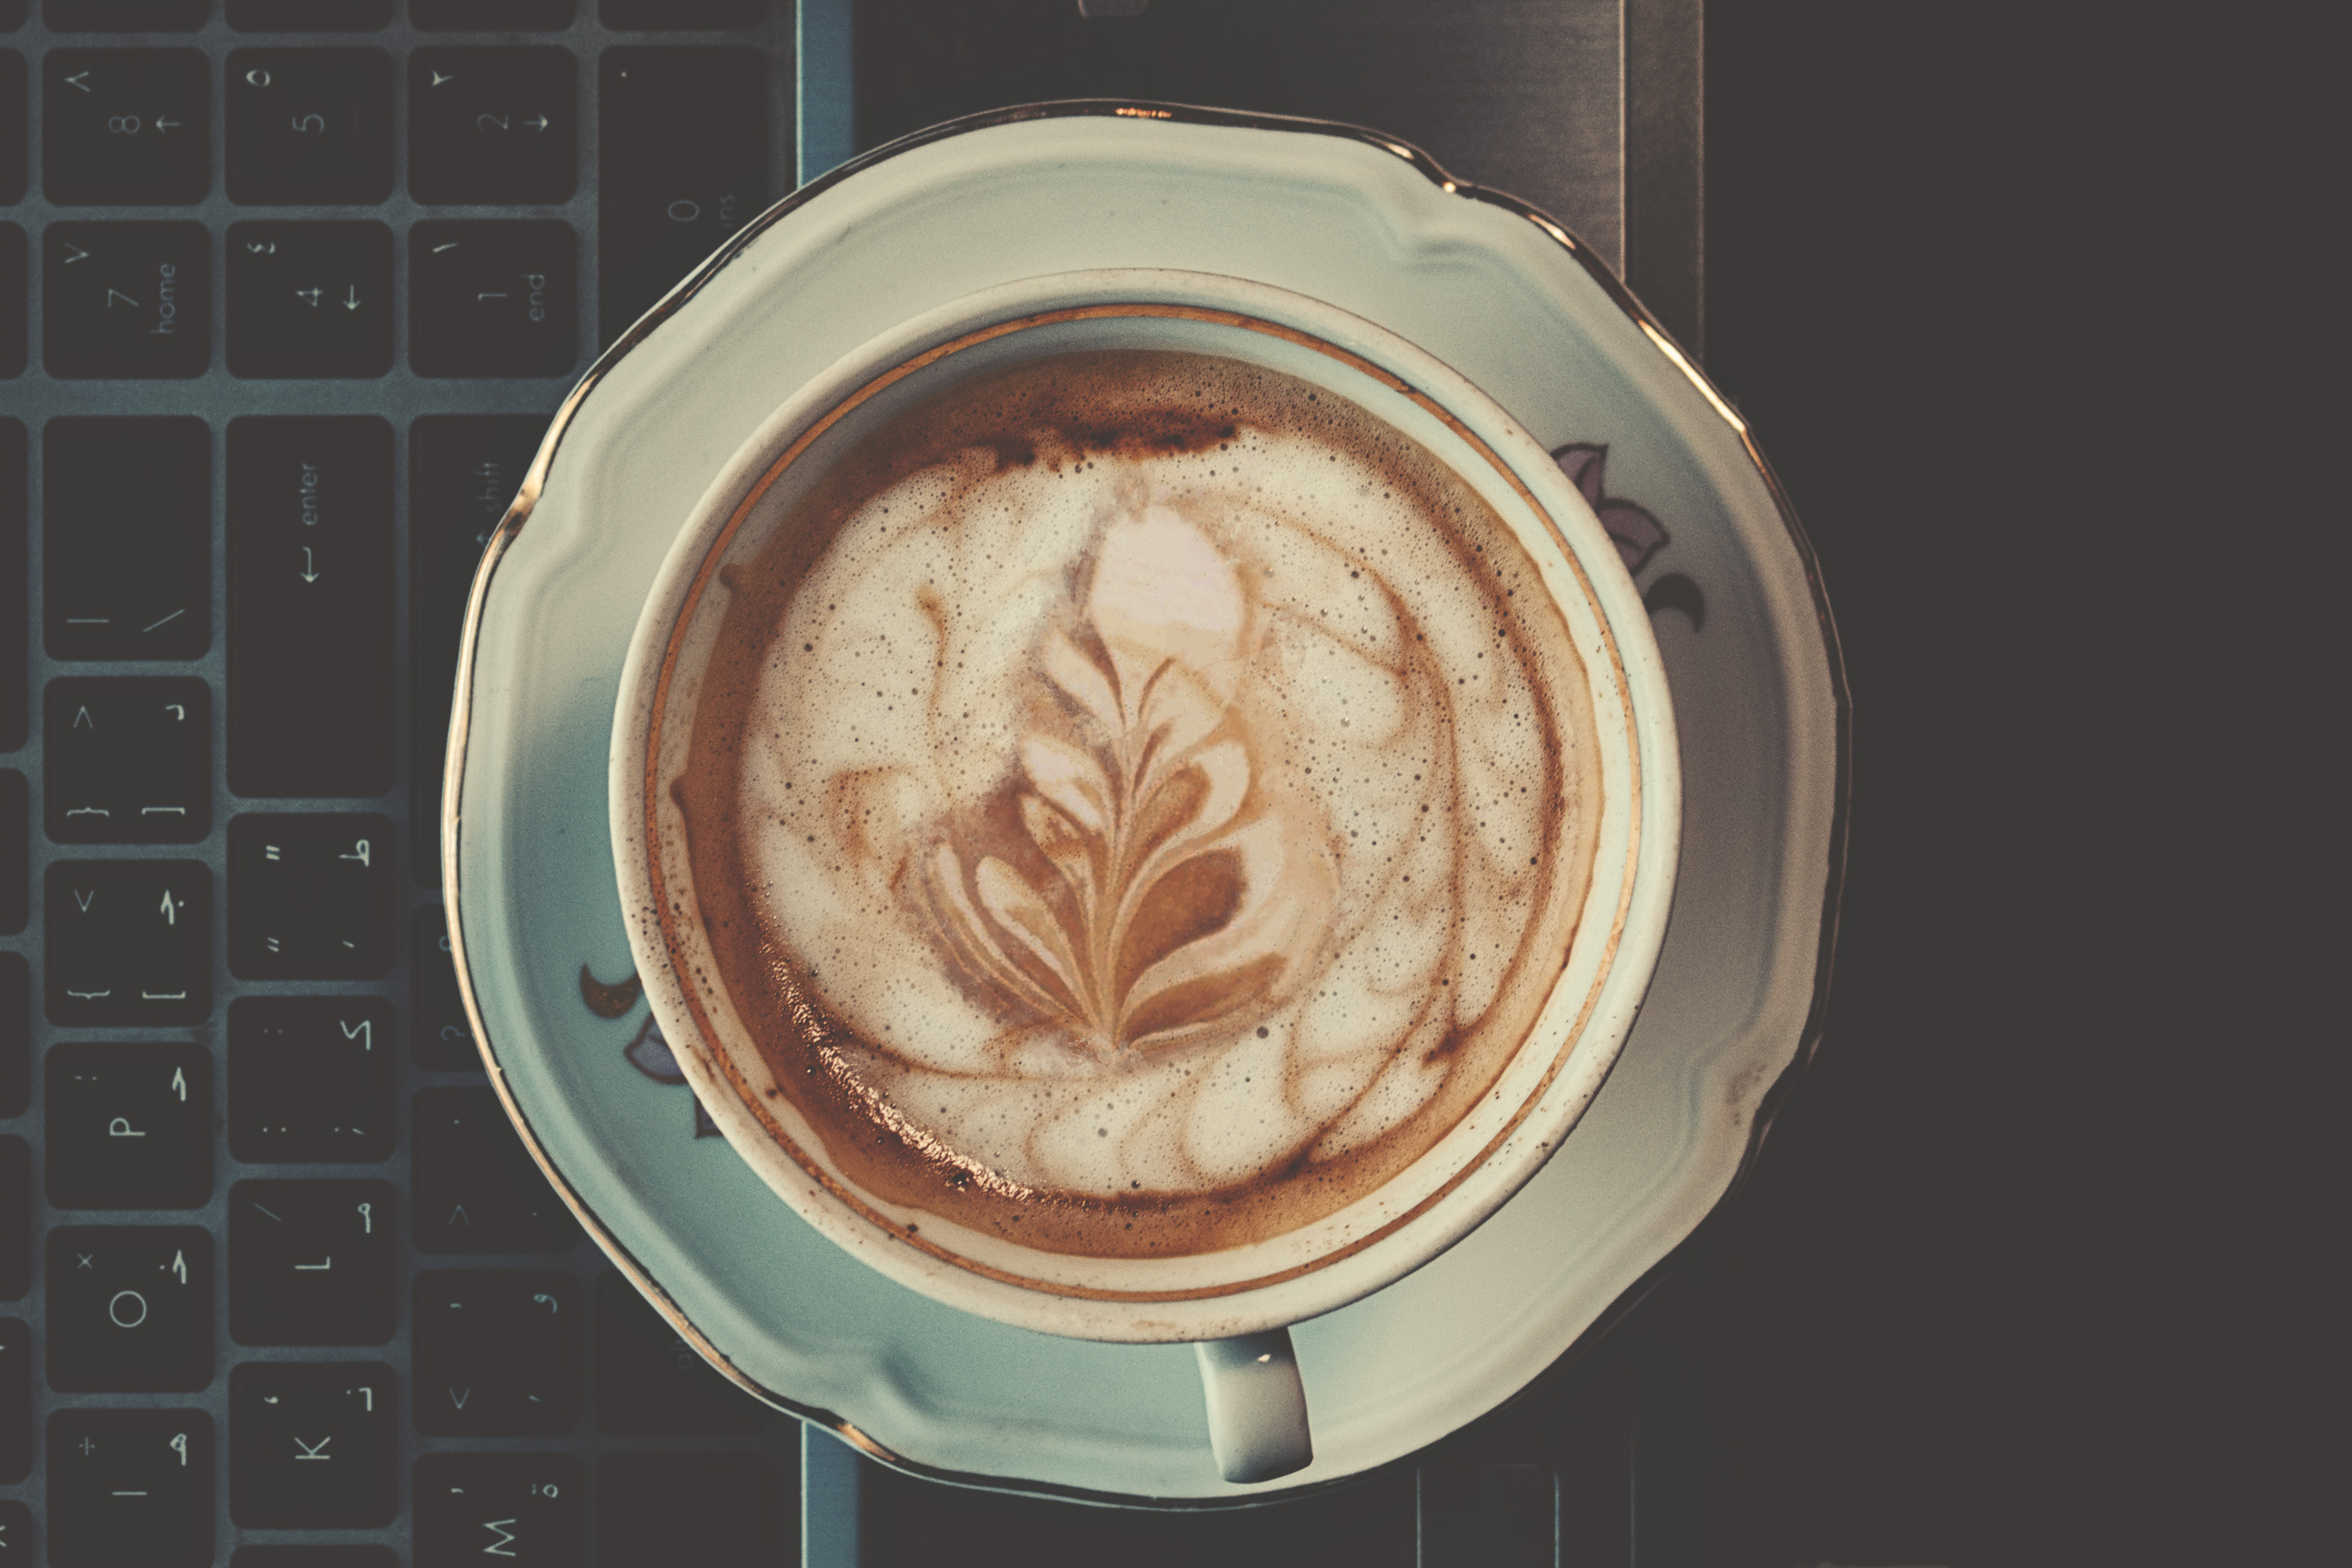
caff macchiato, cappuccino, coffee, latte, mocaccino, cafe au lait, white coffee, caffeine, food, hot chocolate, flat white, dish, cortado, coffee cup, drink, cup, circle, tableware, cuisine, coffee milk